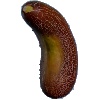
Label: Cucumber Ripe 1